Magmatism along strike-slip faults

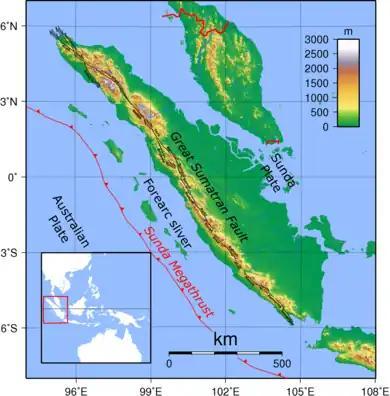

The Great Sumatran fault (GSF) is an example of a system of intracontinental strike-slip faults, formed at an oblique convergent margin. Here the Indian-Australian Plate subducts below the Eurasian Plate. The fault system exhibits dextral motion and is NW-trending, with increasing curvature to the north, resulting in an increase in obliquity of the subduction zone northwards. Strain partitioning occurs resulting in components of slip normal and parallel to the plate margin, resulting in the creation of a zone of near-vertical faults exhibiting transcurrent motion. Strain partitioning increases with the curvature of the Sunda Trench, so the GSF and magmatic arc with which it coincides are also curved parallel to the trench. Due to increase in obliquity along the trench, the slip rate on the GSF also increases northwest.